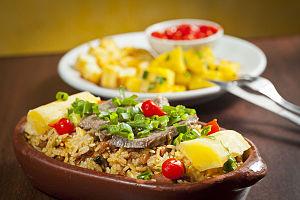
La culture du Brésil, pays d'Amérique du Sud, façade atlantique, désigne d'abord les pratiques culturelles observables de ses habitants.